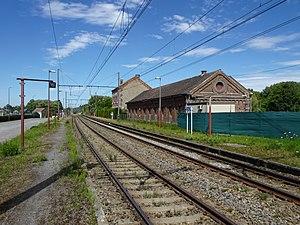
Bâtiment de la gare de Tilly, reconverti en entrepôt. Il s'agit d'un bâtiment du type ""Standard"" du Grand Central Belge, construit en 1877."
La gare de Tilly est une gare ferroviaire belge située sur la ligne 140 d'Ottignies à Marcinelle, à Tilly, section de la commune de Villers-la-Ville dans la province du Brabant wallon.